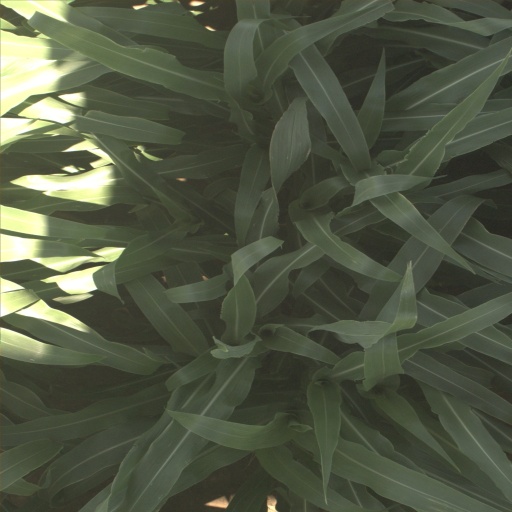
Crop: sorghum